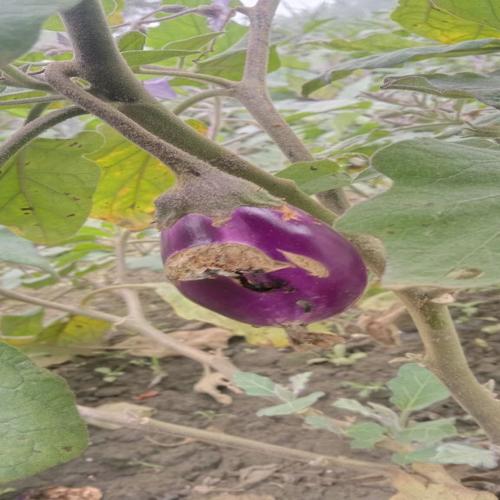
Label: Brinjal Fruit Creaking